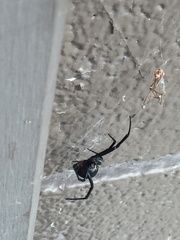
Species: Lactrodectus_hesperus